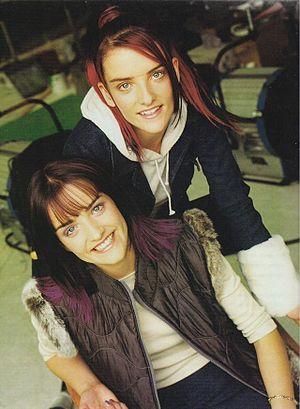
Cet article dresse une liste de jumeaux célèbres, laquelle inclut aussi des naissances multiples, des frères ou sœurs siamois, de célèbres jumeaux contemporains, des jumeaux sportifs, des jumeaux mythologiques, des jumeaux historiques, des jumeaux fictifs, des célébrités ayant un jumeau et des records établis par des jumeaux.